Seismic base isolation

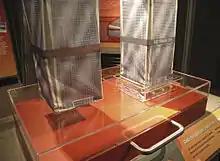
Base isolation demonstration at The Field Museum in Chicago

Base isolation units consist of Linear-motion bearings, that allow the building to move, oil dampers that absorb the forces generated by the movement of the building, and laminated rubber bearings that allow the building to return to its original position when the earthquake has ended.